Royal question

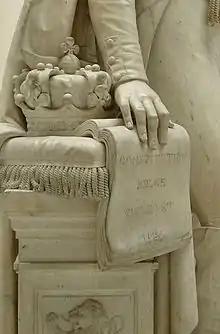
The Belgian crown symbolically resting on the constitution in a nineteenth-century statue of Leopold I

Belgium gained its independence from the United Netherlands in 1830 and was established as a popular and constitutional monarchy under a bicameral parliamentary democracy. A liberal Constitution was written in 1831 which codified the responsibilities and restrictions imposed on the monarch. As head of state, the King's acts were not valid without the countersignature and approval of a government minister. However, he was vested with full control of military matters in his capacity as Commander-in-Chief. Which responsibility would take precedence if they became incompatible was left ambiguous and this uncertainty would lie at the heart of the royal question.